List of Naruto characters

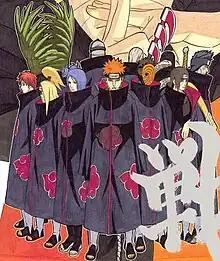
From left to right: Sasori, Deidara, Konan, Nagato, Tobi, Itachi and Kisame. Behind: Zetsu, Kakuzu, Hidan and Orochimaru.

The is an organization of rogue ninja that serves as the primary antagonistic force of the second part of the "Naruto" series. It was founded by Yahiko, Nagato and Konan. After Yahiko's death, it was led by Nagato with Obito as his benefactor. The Akatsuki's goal is world peace through the power of the nine Tailed Beasts, with Nagato assuming it would involve mass destruction giving way to a world without war. To achieve their goal of collecting all nine Tailed Beasts, the Akatsuki recruited several rogue ninjas, including Deidara, Sasori, and Hidan, among other notable Akatsuki members, to join their ranks. The actual goal is for Obito to enact Madara's , which involves feeding the Tailed Beasts to the Gedo Statue, to revert it into the Ten-Tails with Obito as its Jinchuriki; empowered thus, he would project the Infinite Tsukiyomi on the moon's surface, and bring all life into a utopic illusion. The members of the Akatsuki are ninja who have abandoned their villages, and are considered by their former homes to be S-class criminals, the most powerful and wanted ninja in the "Naruto" universe. Aside from an attempt by members Itachi Uchiha and Kisame Hoshigaki to capture Kurama (the Nine-Tailed fox sealed within Naruto Uzumaki), the Akatsuki is not prominently featured in Part I. In Part II, they take a more active role, capturing Gaara and extracting the one-tailed tanuki, Shukaku, from his body, as well as progressively capturing the remaining Tailed Beasts. Kishimoto called the Akatsuki's members antiheroes as he wished to expand their backgrounds as much as the ones from the series' protagonists, contrasting them with other types of villains.